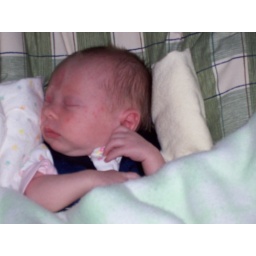
Ty naps in her car seat